Dorsal gunner

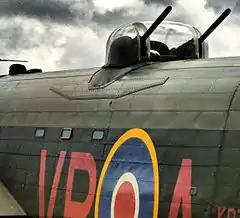

During World War II, the mid-upper gunners of British Commonwealth heavy bomber crews were regarded as the primary observer of a crew, and were responsible for detecting the approach of enemy fighter aircraft, as well preventing collisions with friendly aircraft and accidental mid-air bomb strikes.